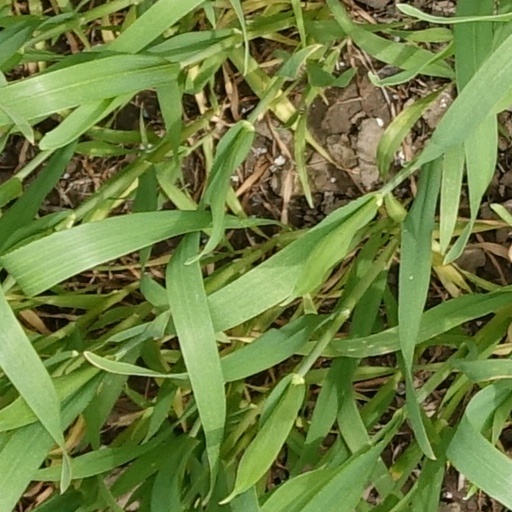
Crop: wheat